Sarala Nagala

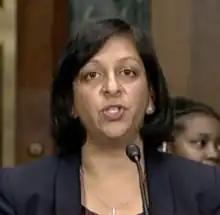

Sarala Vidya Nagala (born 1983) is an American lawyer from Connecticut who is a United States district judge of the United States District Court for the District of Connecticut.